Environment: real
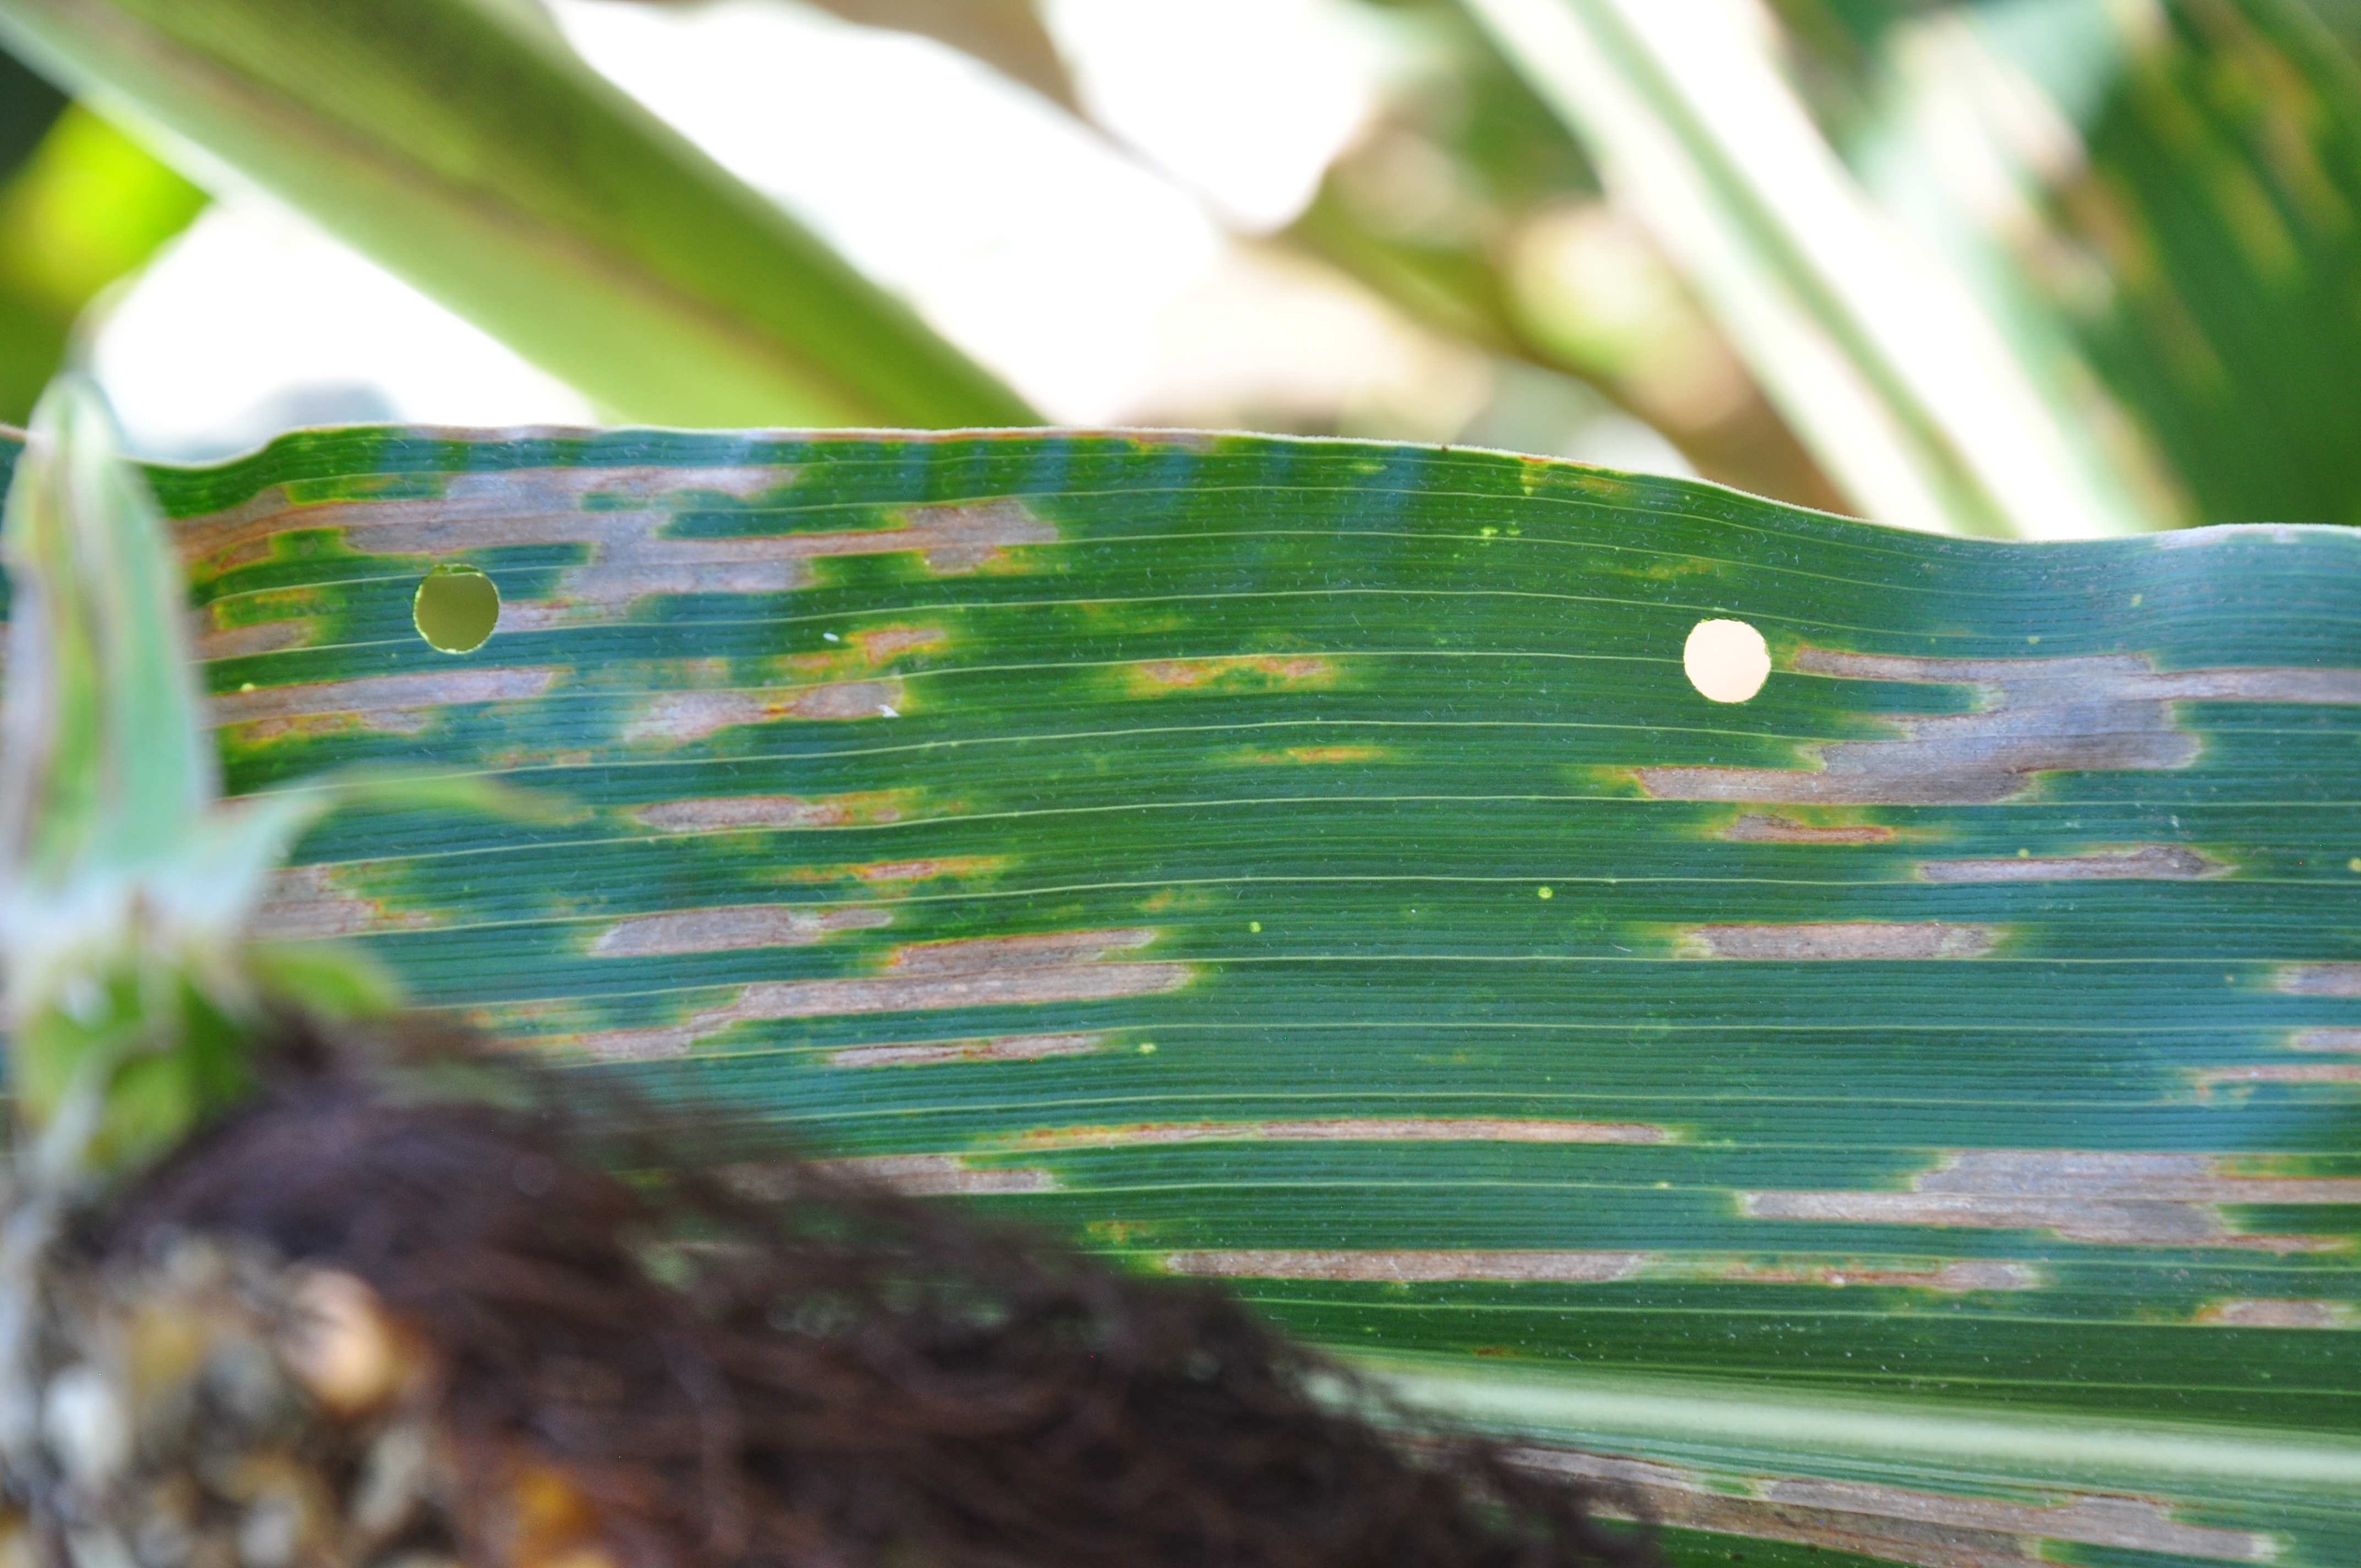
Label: gray_leaf_spot